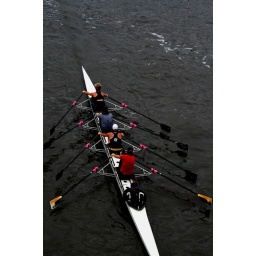
The rowers were practicing on a Sunday morning, passing under a bridge that I was walking over.